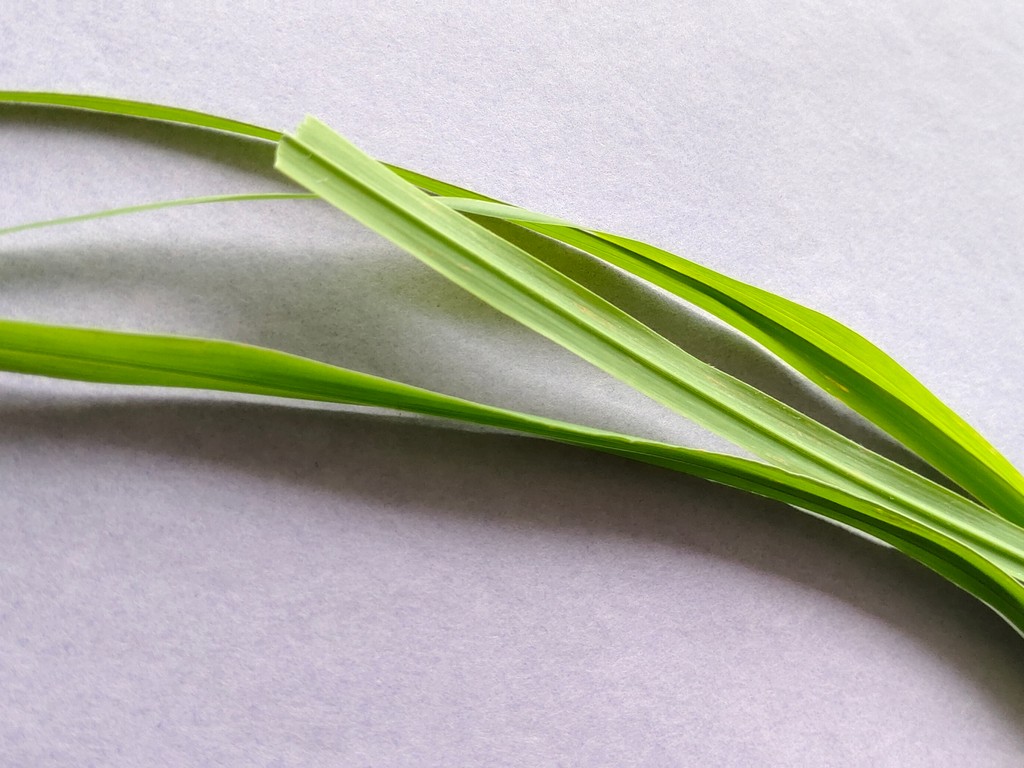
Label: Healthy